Regalian

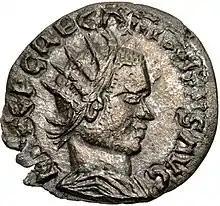
Antoninianus of Regalianus, marked:

P. C. Regalianus (died 260/261), known in English as Regalian, was Roman usurper for a few months in 260 and/or 261, during the Crisis of the Third Century, a period of intense political instability in the Roman Empire. Regalian was acclaimed emperor by the troops along the Danube river, a region of the empire that frequently experienced barbarian raids, probably in the hope that he might be able to secure the frontier.